Potomac Yard station

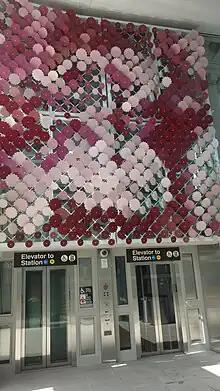
"Fieldwalking, 2023" by artist Rob Ley inside the North Pavilion entrance

On April 19, 2023, WMATA and Alexandria announced that the station would open on May 19, 2023. The station opened at 5 a.m. that day, with "regional, state, and federal officials" attending an opening ceremony at 10:30 a.m. It was the Washington Metro's second infill station, after NoMa–Gallaudet U station.